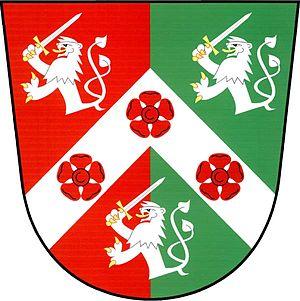
Verušičky est une commune du district et de la région de Karlovy Vary, en République tchèque. Sa population s'élevait à 473 habitants en 2018.